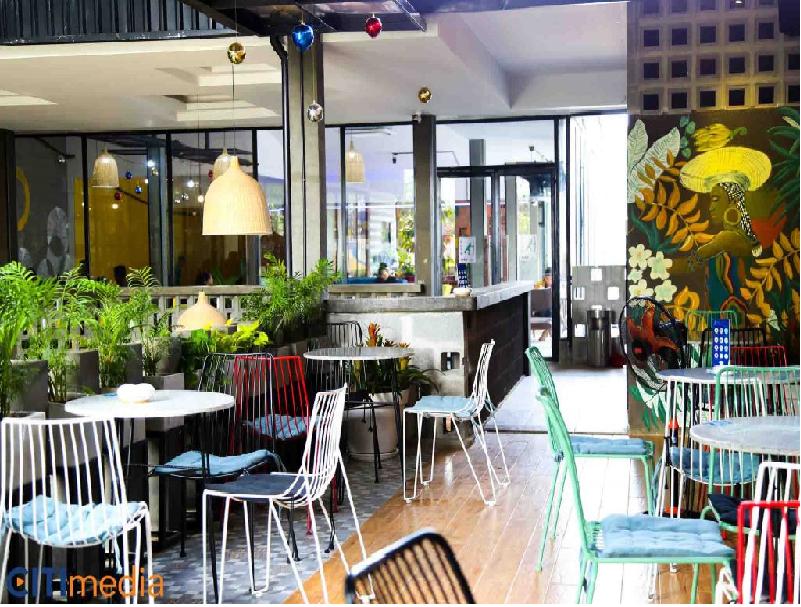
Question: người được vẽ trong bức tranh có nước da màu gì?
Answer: người có nước da ngâm nâu